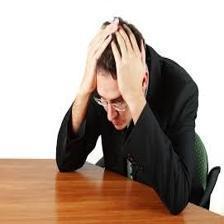
Image emotion (VAD): valence: -0.4, arousal: 0.2, dominance: -0.2
Candidate emotion words:
cranky — valence: -0.612, arousal: 0.552, dominance: -0.208
worried — valence: -0.812, arousal: 0.648, dominance: -0.21
rattled — valence: -0.292, arousal: 0.282, dominance: -0.34
implore — valence: -0.208, arousal: 0.3, dominance: -0.246
Best matching emotion: cranky